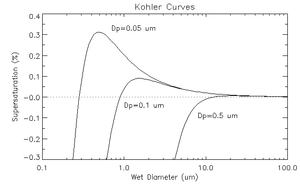
Le niveau de condensation en météorologie est l'altitude à laquelle l'air soumis à un mouvement ascendant devient saturé et mène à la formation de gouttelettes de nuages.
Un noyau de condensation est une particule hygroscopique flottant dans la troposphère et sur laquelle la vapeur d'eau contenue dans l'air se déposera pour former une gouttelette. En effet, dans de l'air pur, où il n'y aurait aucune poussière ou ion, il faudrait atteindre une sursaturation de 500 % avant que la vapeur d'eau ne forme des gouttes à cause de la tension superficielle de l'eau. Ces aérosols, typiquement de l'ordre de 0,2 µm à quelques micromètres, favorisent donc la formation des nuages et des précipitations, d'où l'acronyme parfois employé NCN pour noyau de condensation de nuage.
La physique des nuages est l’étude des processus physiques et dynamiques de formation des nuages et des précipitations qui les accompagnent. Les nuages chauds sont formés de microscopiques gouttelettes et les froids de cristaux de glace ou parfois des deux types. Leur formation est contrôlée par la disponibilité de vapeur d'eau dans l’air et des mouvements verticaux dans celui-ci.